144th Airlift Squadron

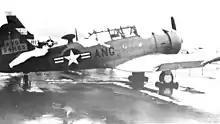
North American AT-6D-NT Texan 41-34555. This was the first aircraft supplied to the Alaska Air National Guard

In July 1952, at a meeting for city officials and businessmen at the Anchorage YMCA, National Guard Air Division Commander Maj. Gen. Earl T. Ricks announced that the territorial government of Alaska was willing to invest $1.5 million to establish an Air National Guard unit in Anchorage, either at the city's international airport or on Elmendorf Air Force Base. The only condition: that enough people could be recruited to man the unit.